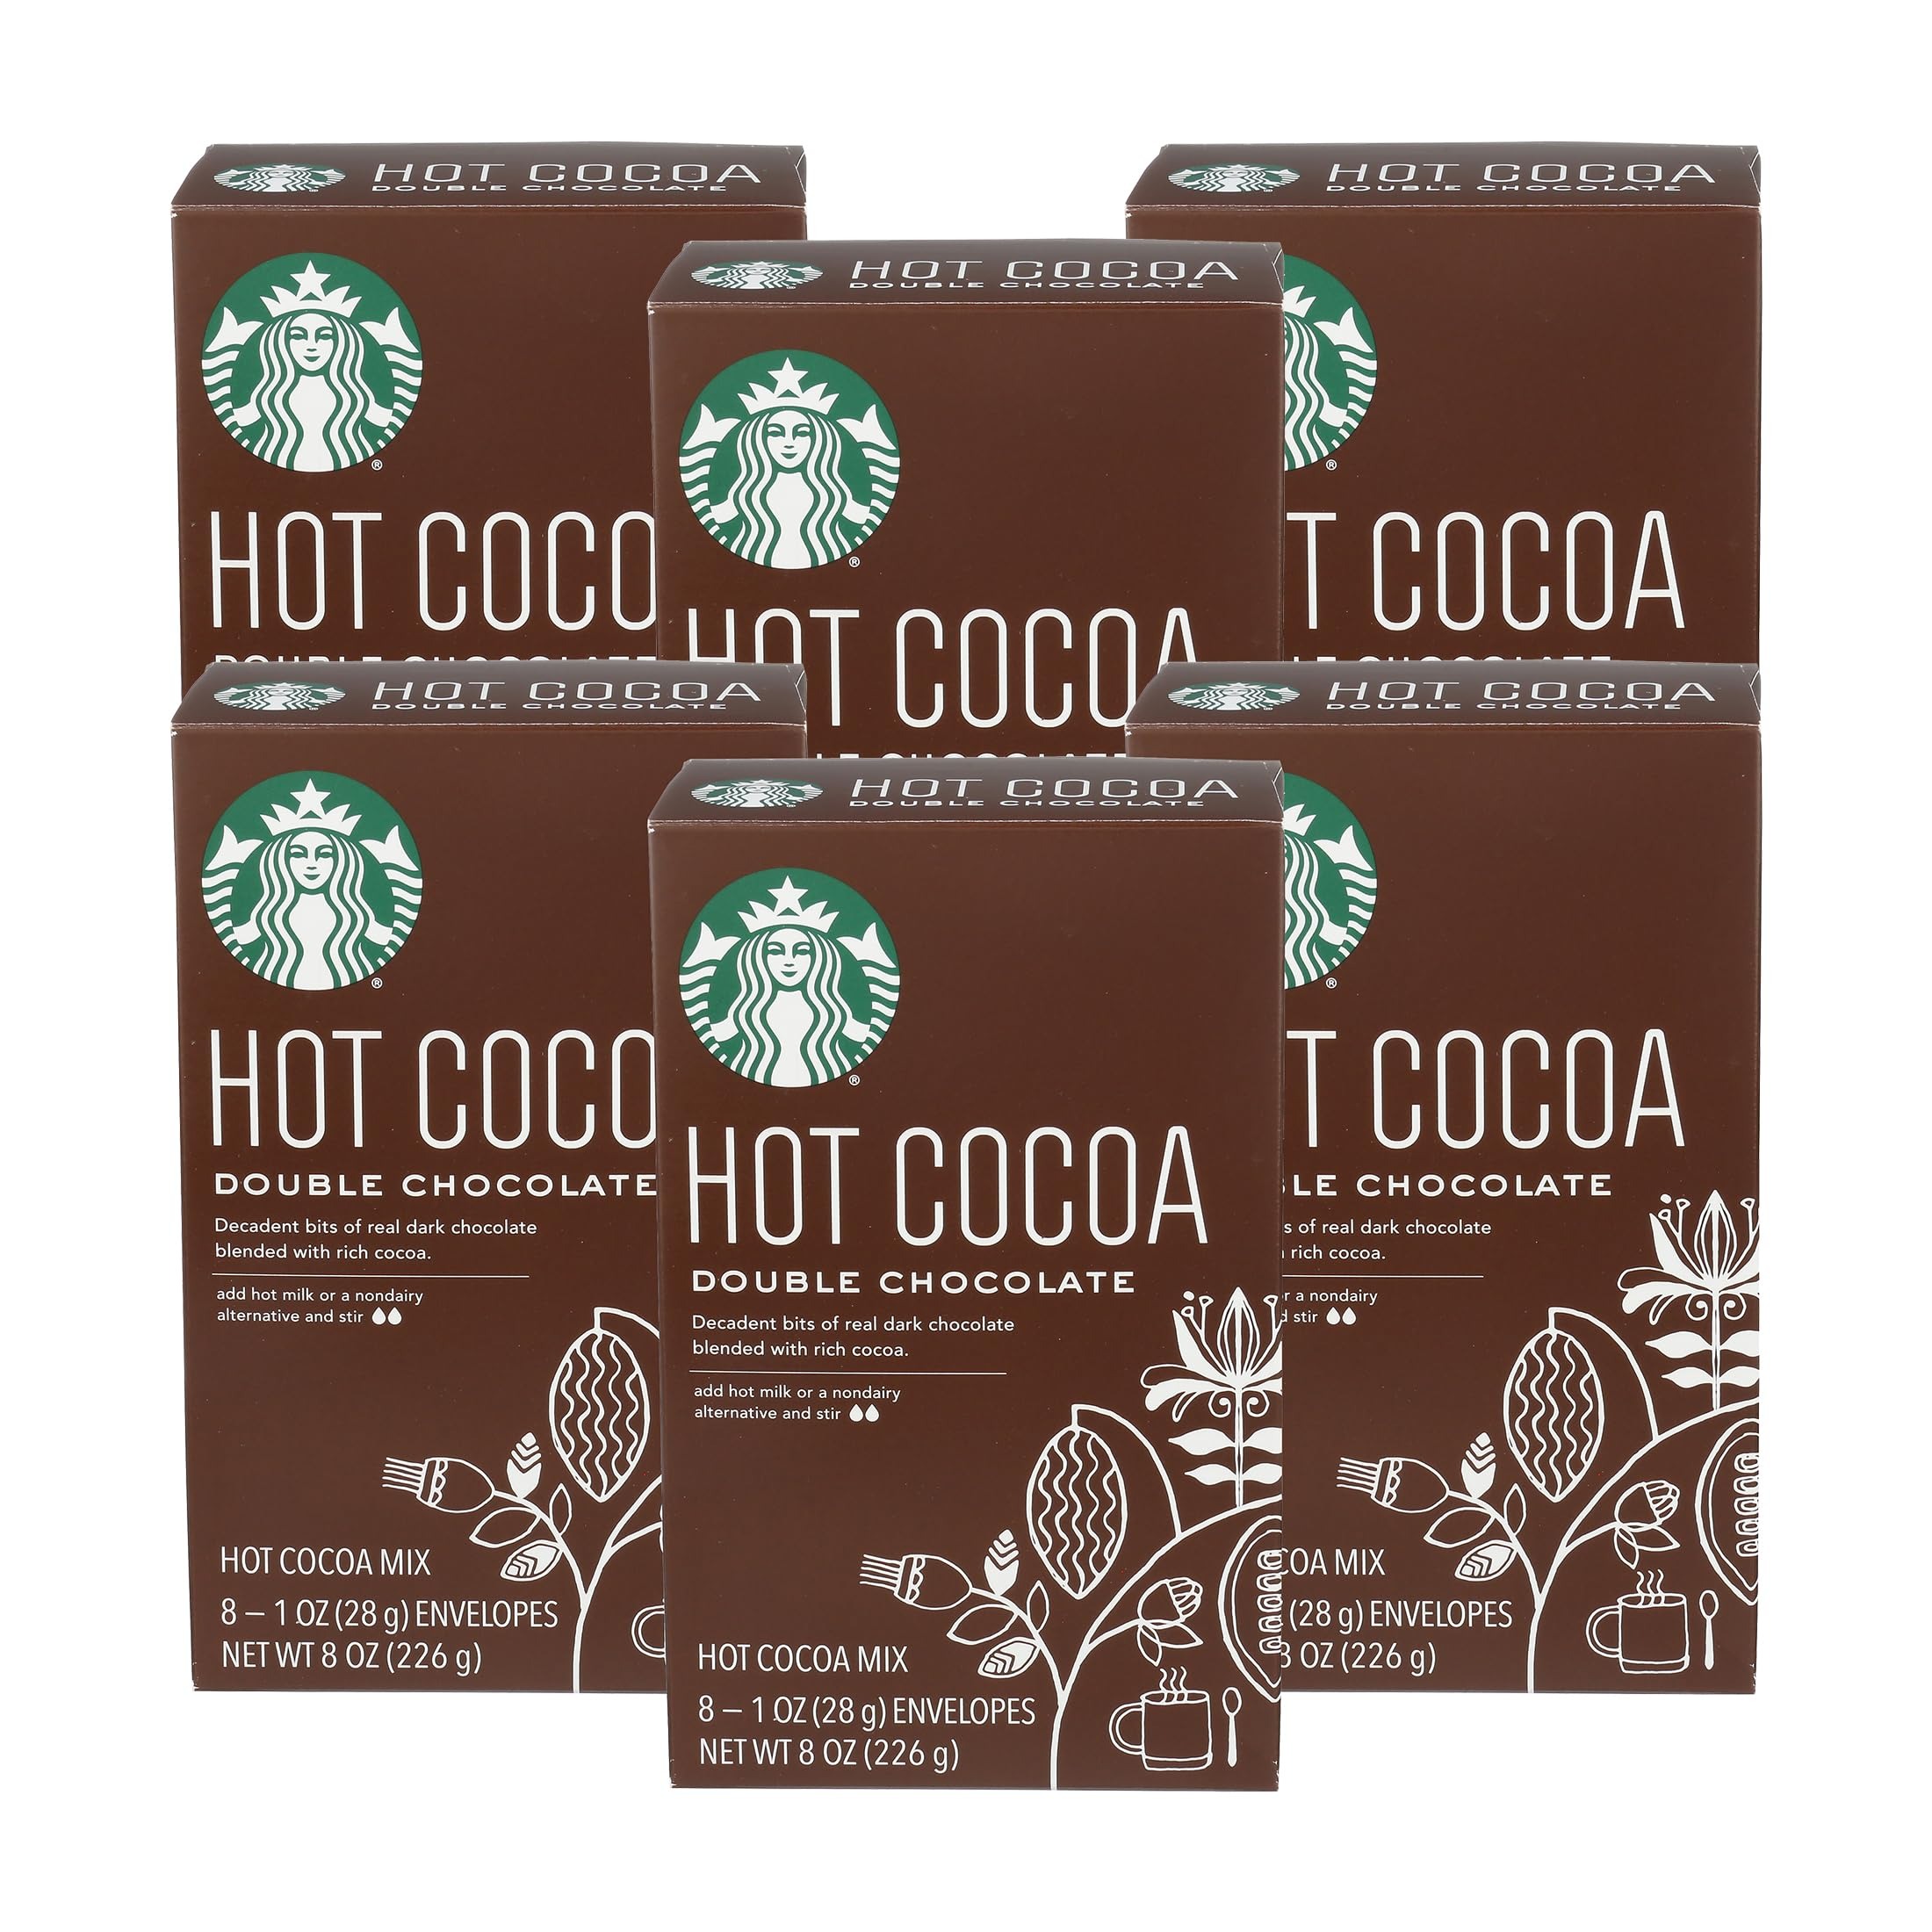
Item Name: Starbucks Classic Hot Cocoa Double Chocolate (8.00 Ounce (Pack of 6))
Value: 48.0
Unit: Ounce

Price: 8.39